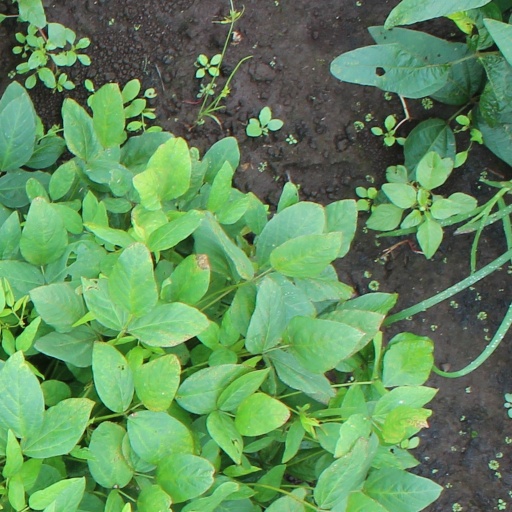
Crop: soybean